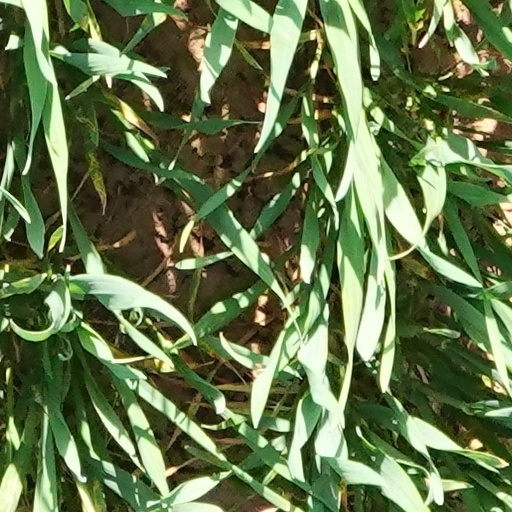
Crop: wheat